Downtown Salt Lake City

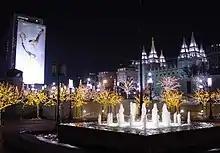
Temple Square during the 2002 Olympics. The LDS Church Office Building, along with other highrises, were decorated with large banners depicting Olympic athletes.

Downtown took center stage in the 2002 Winter Olympics, hosted by Salt Lake City, and there were efforts to beautify the city and improve transit options for visitors. The Gateway, a large outdoor, pedestrian-oriented mall, was built around the historic Union Pacific Depot and hosts the Salt Lake Olympic Plaza. The TRAX light rail system was built in the years leading up to the Olympics and directly connects downtown to the University of Utah, Salt Lake International Airport, and many of the suburbs including South Salt Lake, West Valley City, Murray, and Draper.